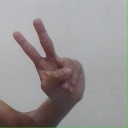
अक्षर: ऐ